The Names of Love

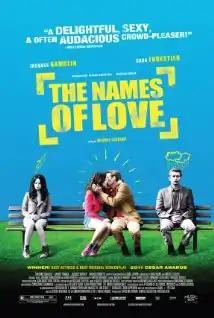
Film poster

The Names of Love is a 2010 French romantic comedy film directed by Michel Leclerc, written by Leclerc and Baya Kasmi, and produced by Antoine Rein, Fabrice Goldstein and Caroline Adrian.